The Bridge on the River Kwai

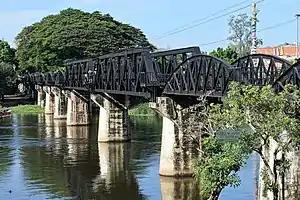
The River Kwai railway bridge in 2017. The arched sections are original (constructed for the Empire of Japan during the Second World War); the two sections with trapezoidal trusses were built by Japan after the war as war reparations, replacing sections destroyed by Allied aircraft.

The plot and characters of Boulle's novel and the screenplay were almost entirely fictional. There are many historical inaccuracies in the film, as noted by eyewitnesses to the building of the real Burma Railway by historians.